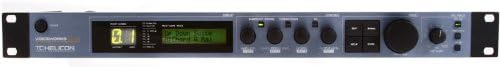
TC-Helicon VoiceWorks Plus Vocal Effects Processors
Category: Musical Instruments
VoiceWorksPlus features an extensive effects list including 4th generation TC-Helicon Harmony, Voice Modeling™, and the Transducer and μMod (micromod) blocks for distortion/megaphone and flange/detune effects. Also provides a high quality mic preamp, transparent pitch correction, and reverb, delay and dynamics algorithms from the classic VoiceWorks.
Features: Advanced harmony humanization and control options help the virtual harmony voices sound more human | The Transducer algorithm can create megaphone effects, band limiting, distortion, radio voice effects and more for a modern or retro sound | Chorus, detuned doubling, flange with pitch feedback and more are created in the µMod effect block | Pitch correction keeps your vocals in tune | Footswitch, volume pedal or MIDI remote control